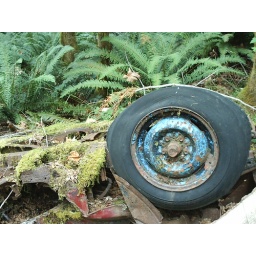
Abandoned car in the forest